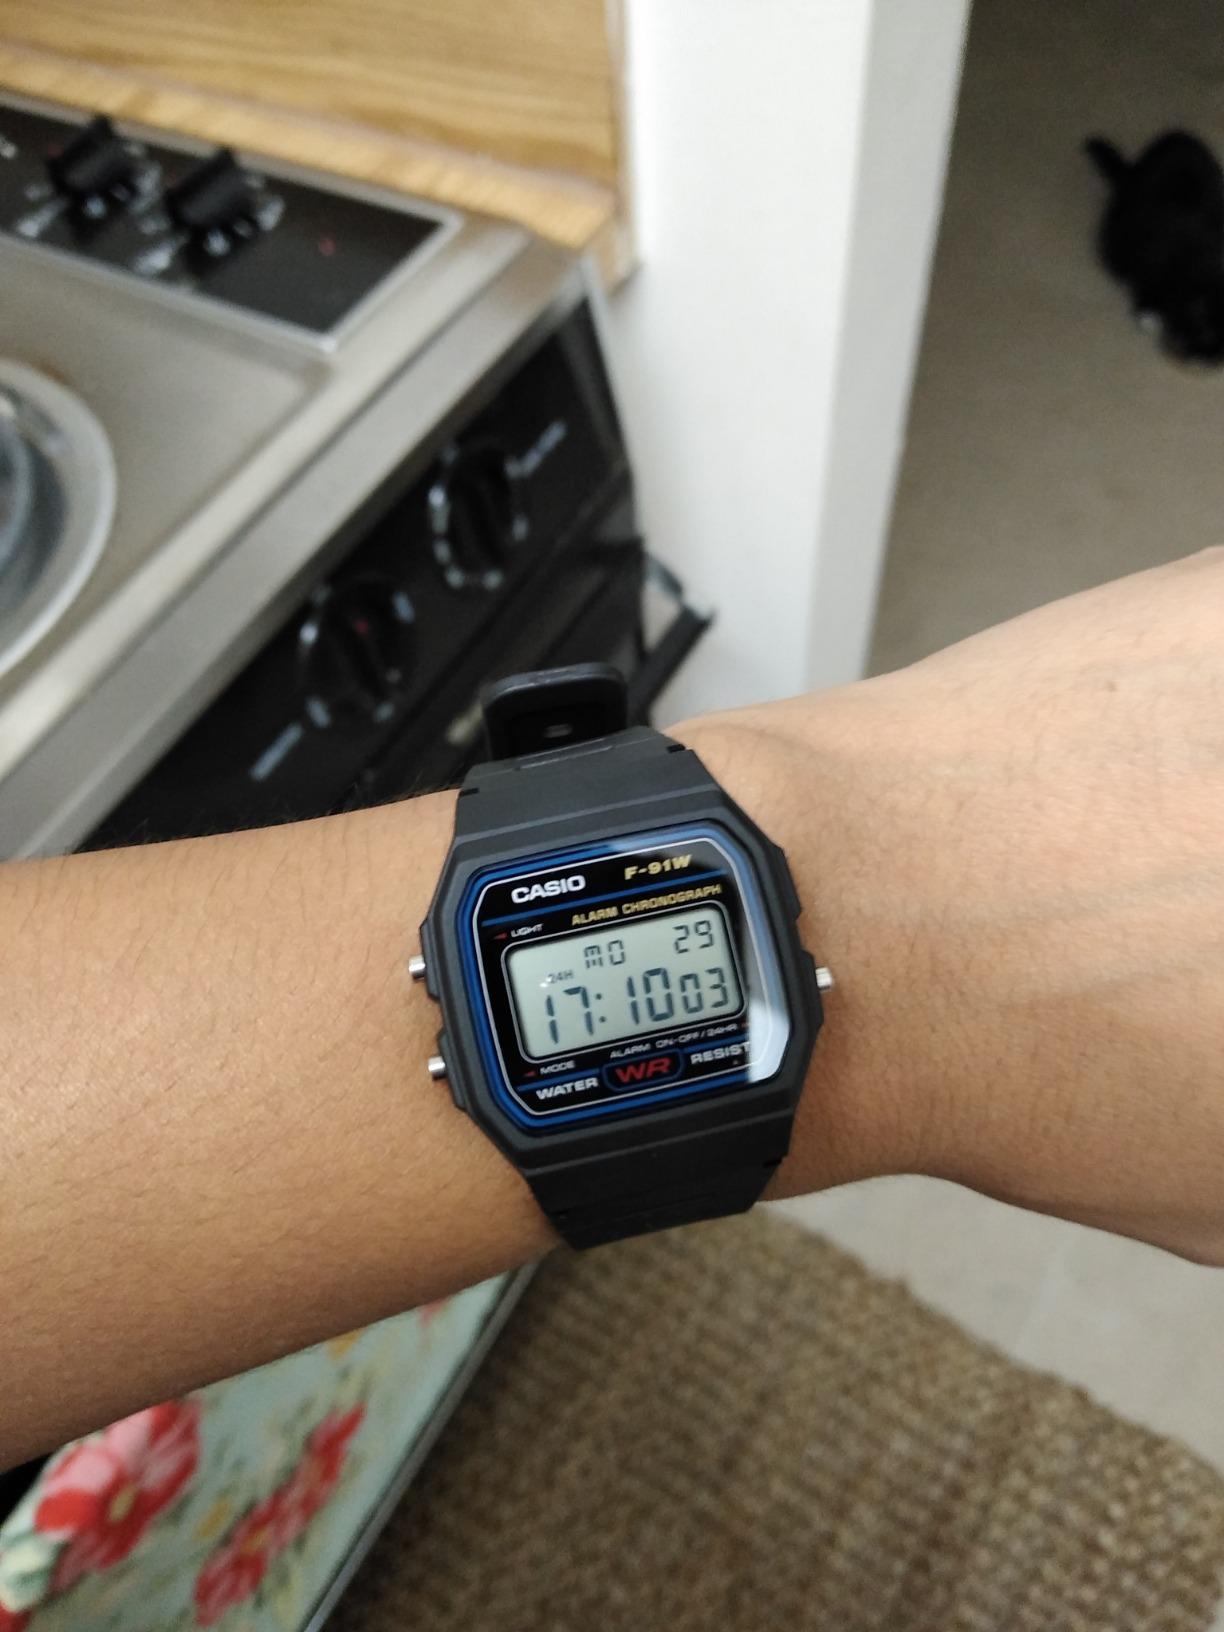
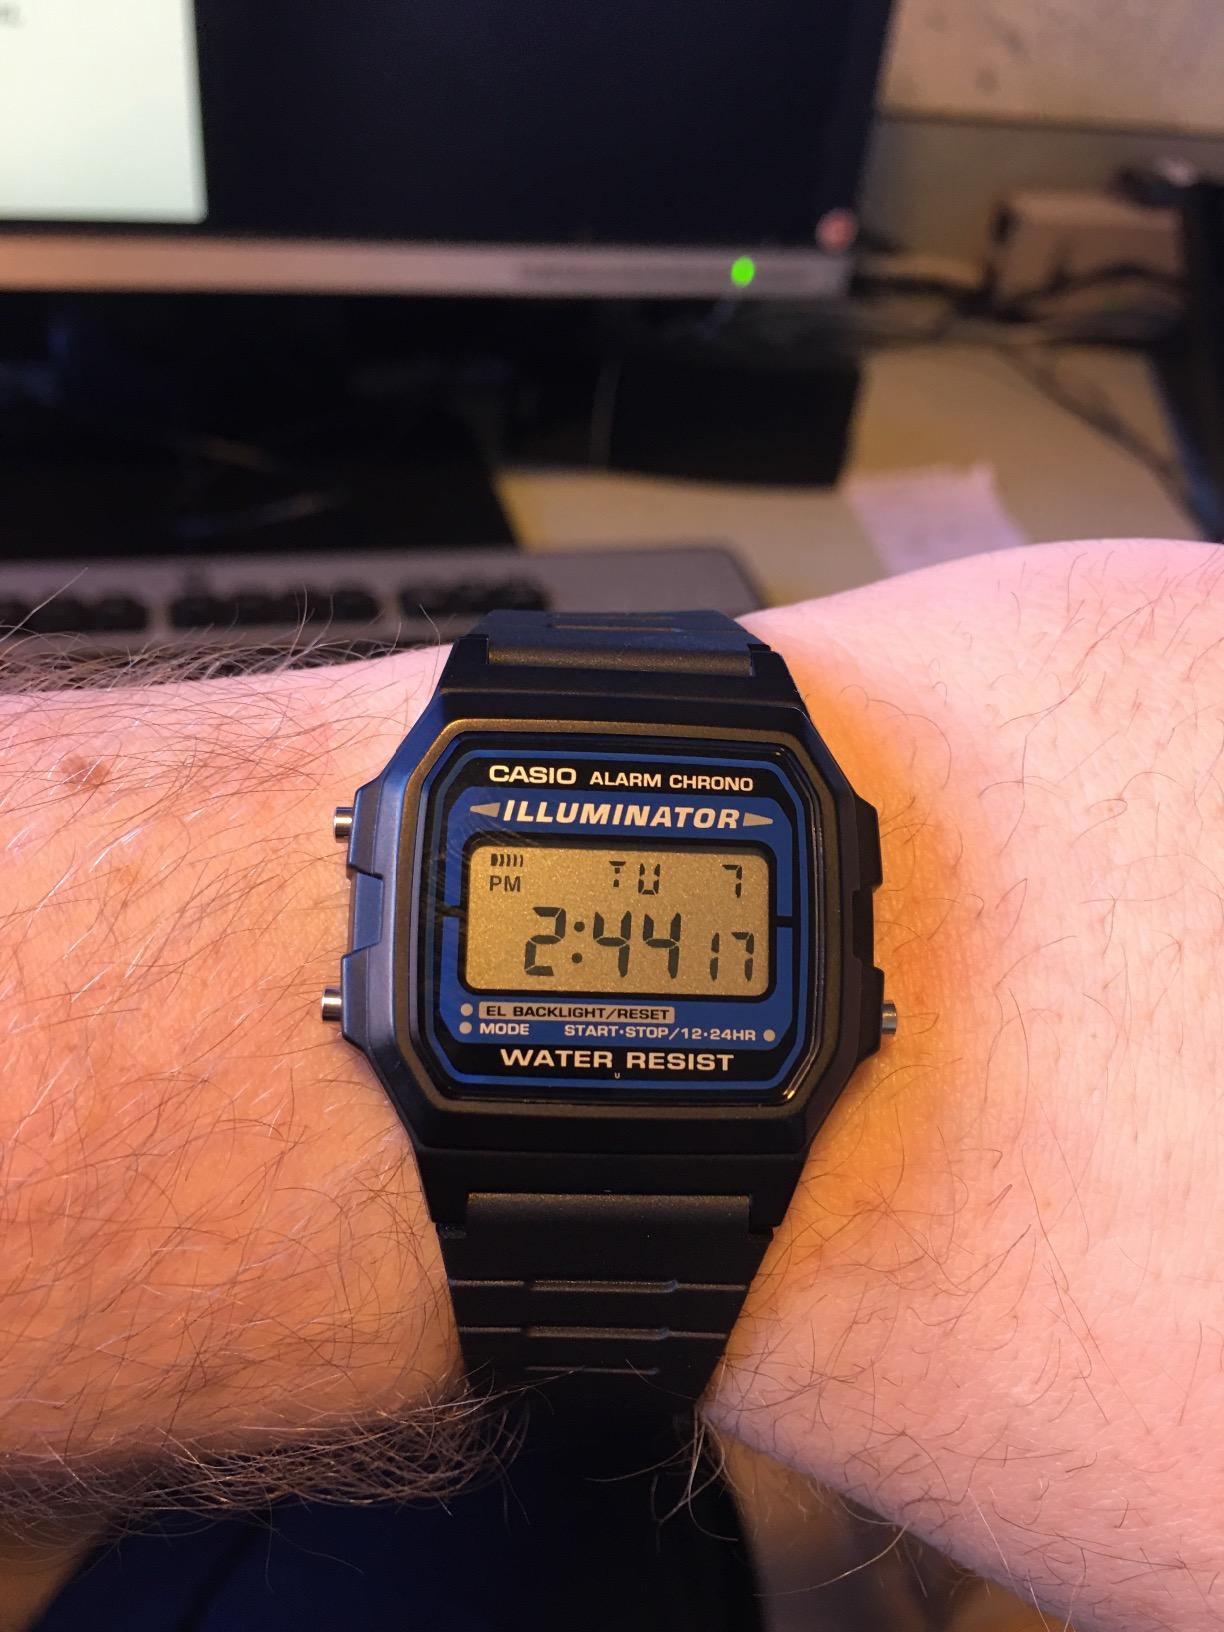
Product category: accessories_watch
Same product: no